Melvin Gordon

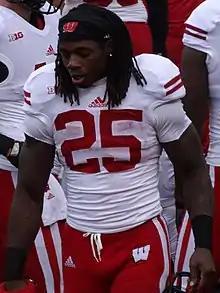
Gordon with the Wisconsin Badgers in 2014

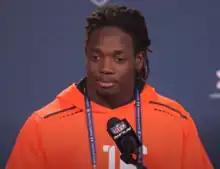
Gordon at the NFL Scouting Combine in 2015

After the end of the 2014 college football season, Gordon prepared for the NFL Combine at EXOS San Diego in Carlsbad based on his former Wisconsin teammate Jared Abbrederis's recommendation.